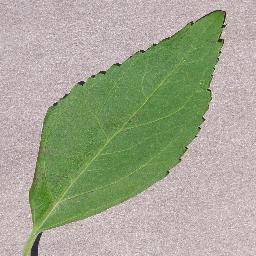
Label: Cherry___healthy